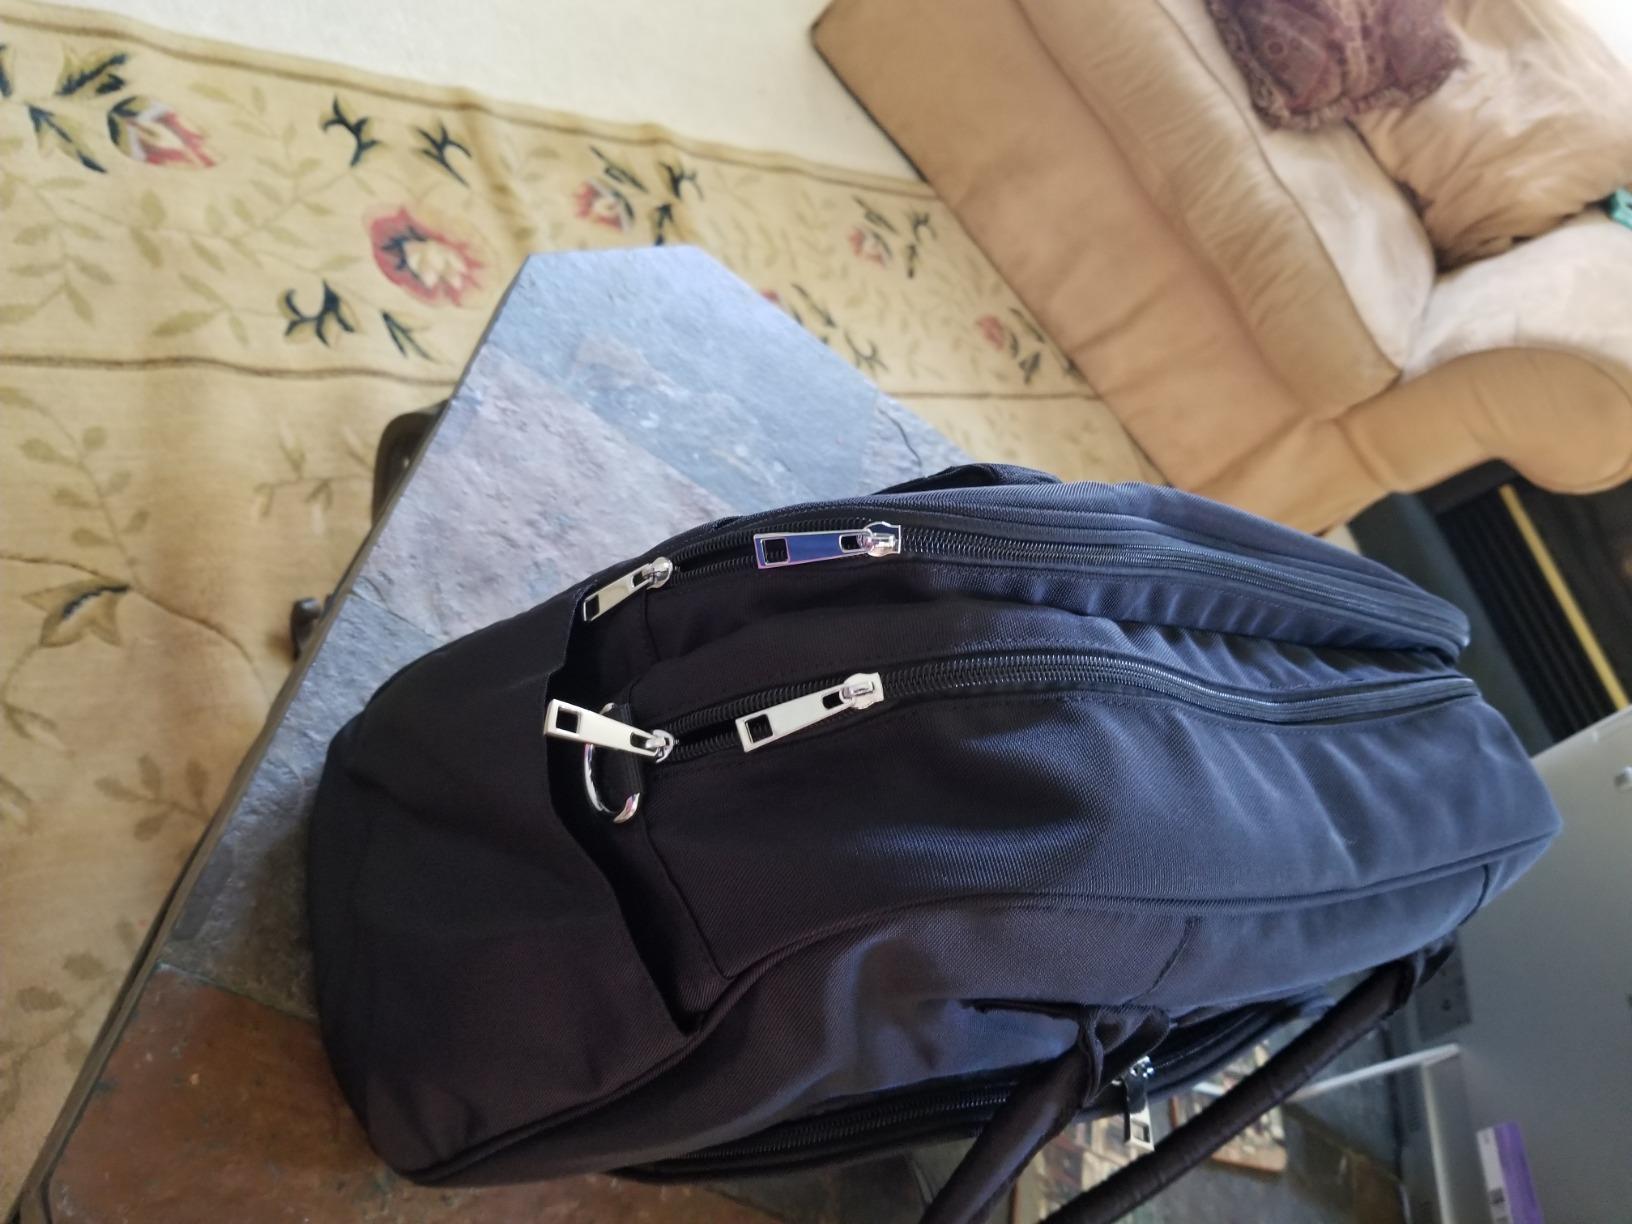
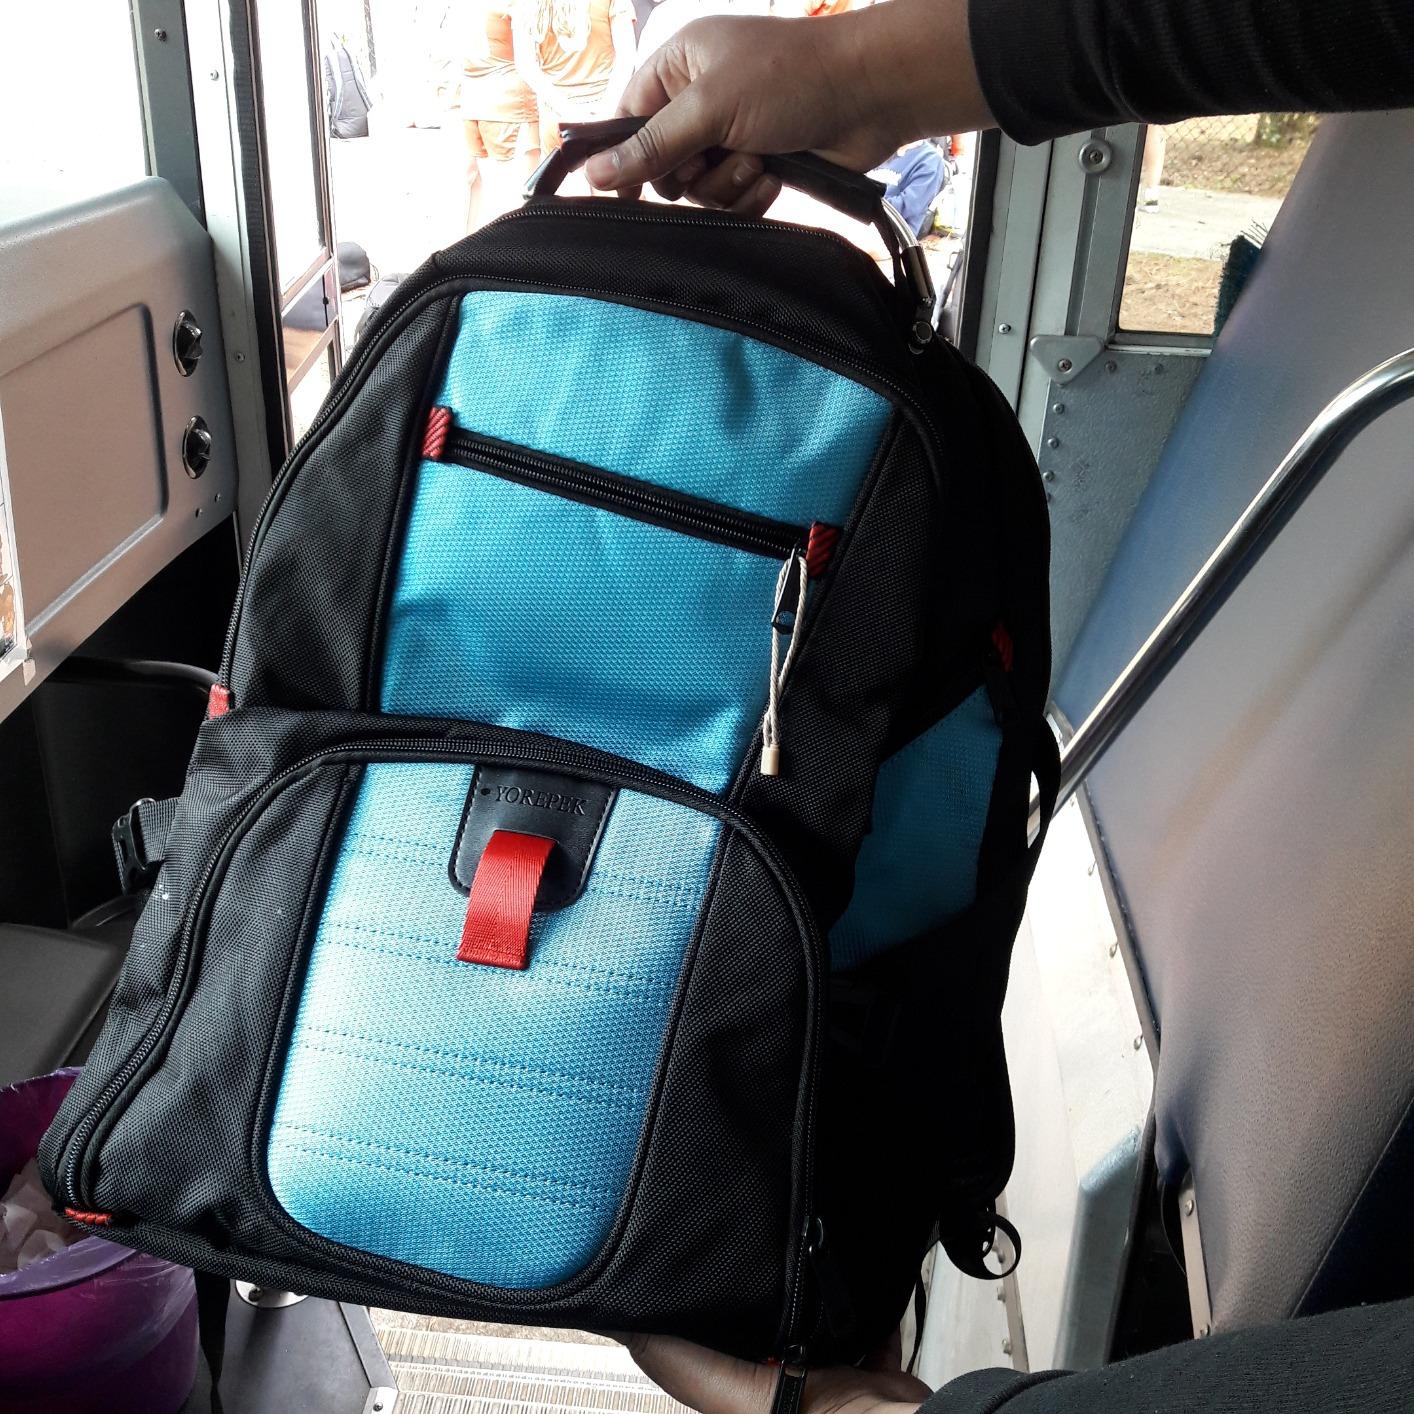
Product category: bag
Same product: no